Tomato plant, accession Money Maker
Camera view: horizontal (90 deg, fisheye); turntable rotation: 60 degrees
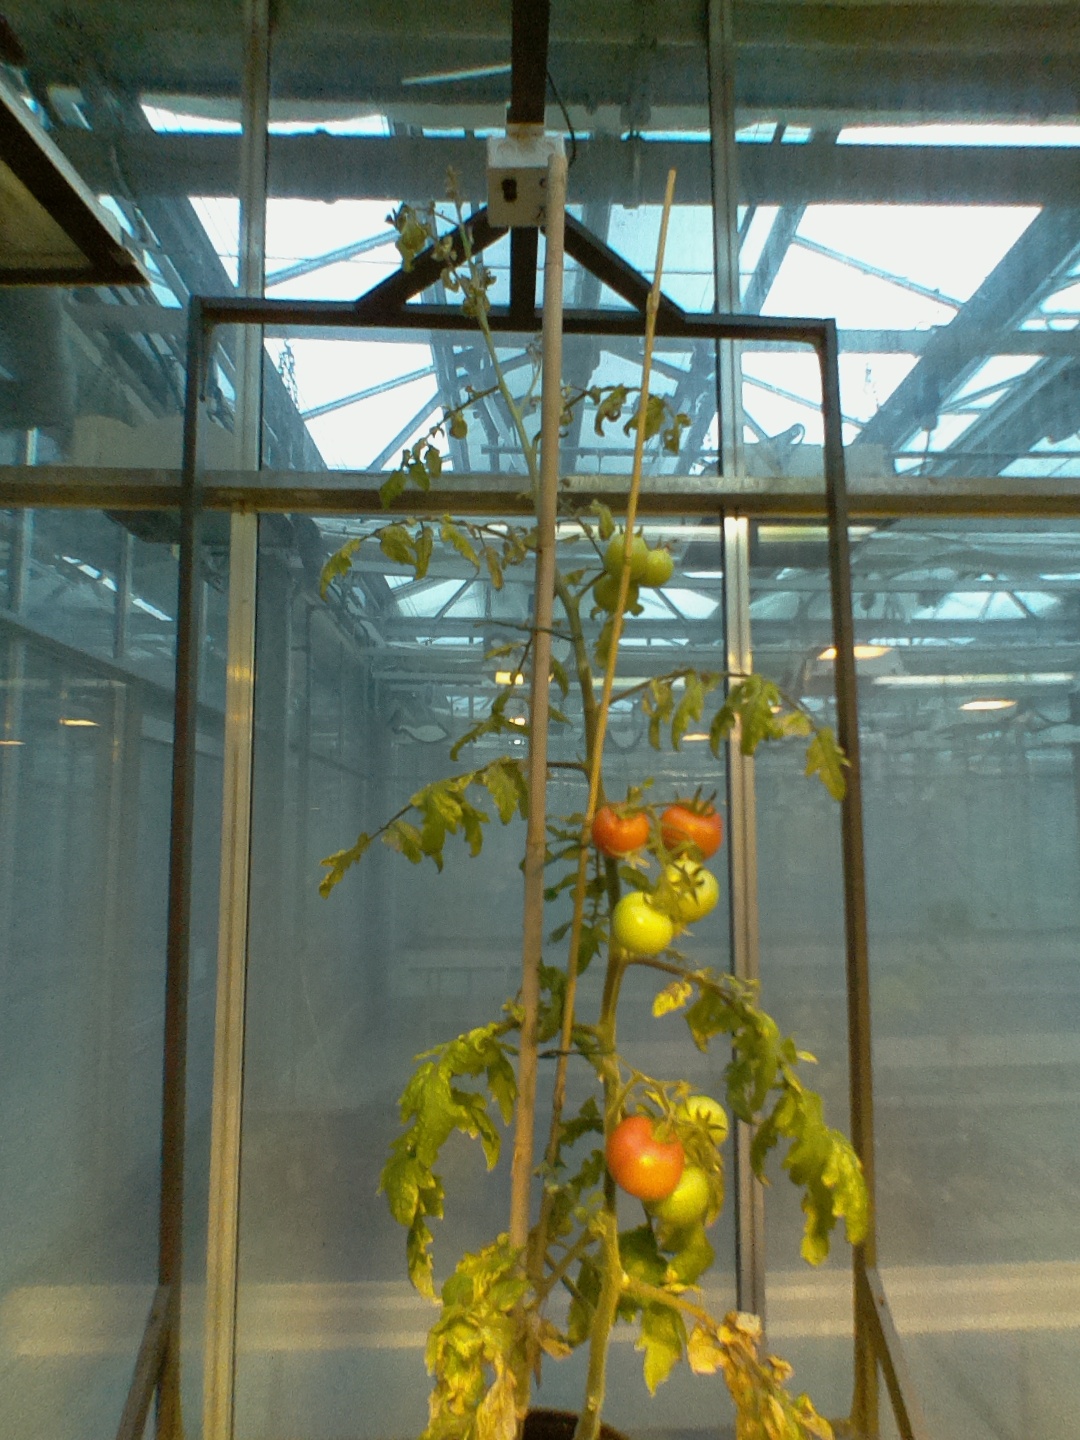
BBCH growth stage 83: 30%-40% of fruits show typical fully ripe color